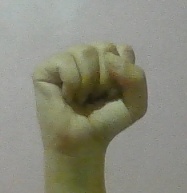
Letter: saad